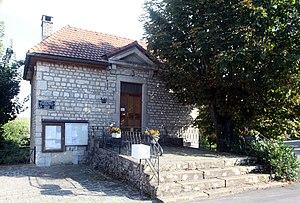
Mairie de Guyans-Durnes (Doubs).
Guyans-Durnes est une commune française située dans le département du Doubs en région Bourgogne-Franche-Comté.